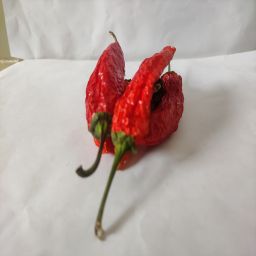
Crop: New Mexico Green Chile
Quality: Dried